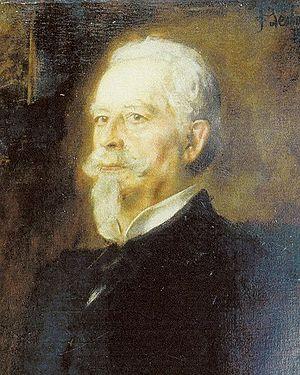
Adolph Eduard Otto von Faber du Faur est un peintre et militaire allemand.